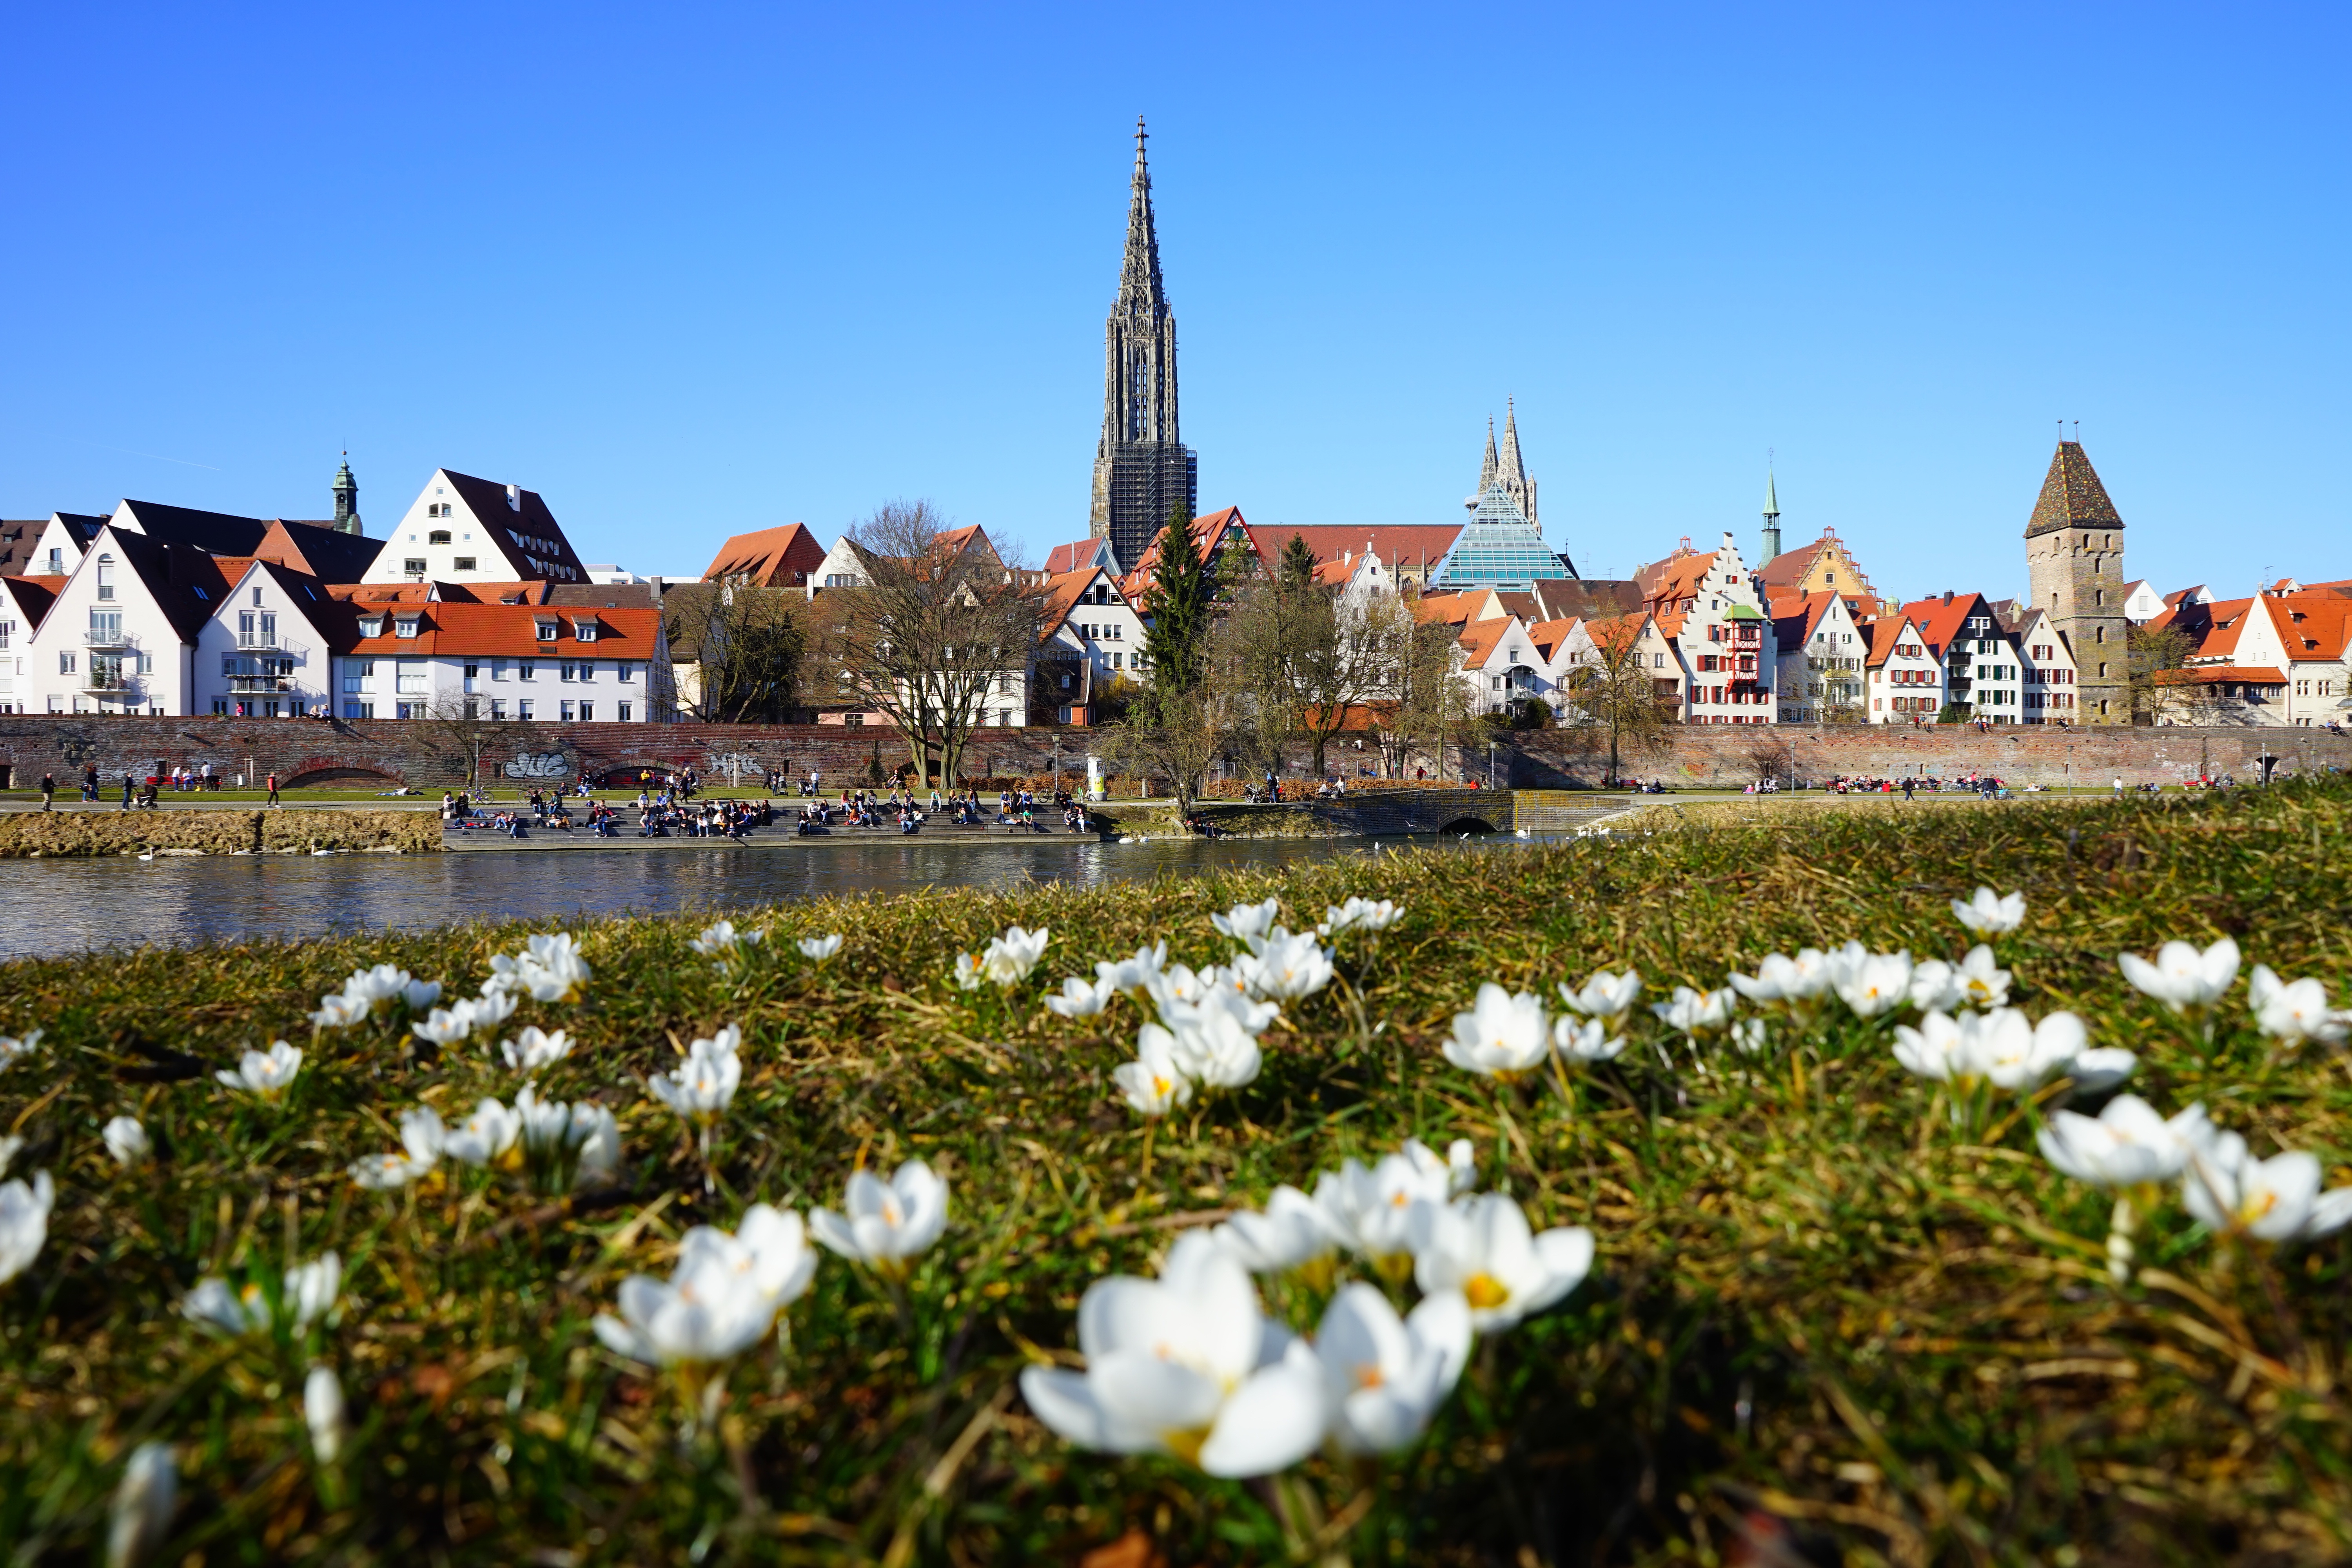
landscape, architecture, white, meadow, flower, view, building, city, panorama, downtown, spring, tower, park, church, cathedral, tourism, city view, flowers, places of interest, old town, steeple, outlook, center, crocus, dom, ulm, city wall, new ulm, munster, ulm cathedral, metzgerturm